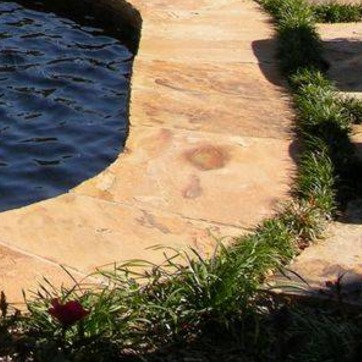
Material: stone